Prussian Army

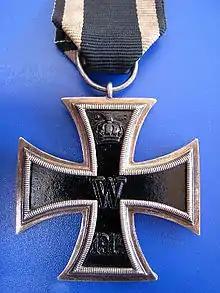
The Iron Cross, introduced by King Frederick William III in 1813

The generals of the army were completely overhauled – of the 143 Prussian generals in 1806, only Blücher and Tauentzien remained by the Sixth Coalition; many were allowed to redeem their reputations in the war of 1813. The officer corps was reopened to the middle class in 1808, while advancement into the higher ranks became based on education. King Frederick William III created the War Ministry in 1809, and Scharnhorst founded an officers training school, the later Prussian War Academy, in Berlin in 1810.